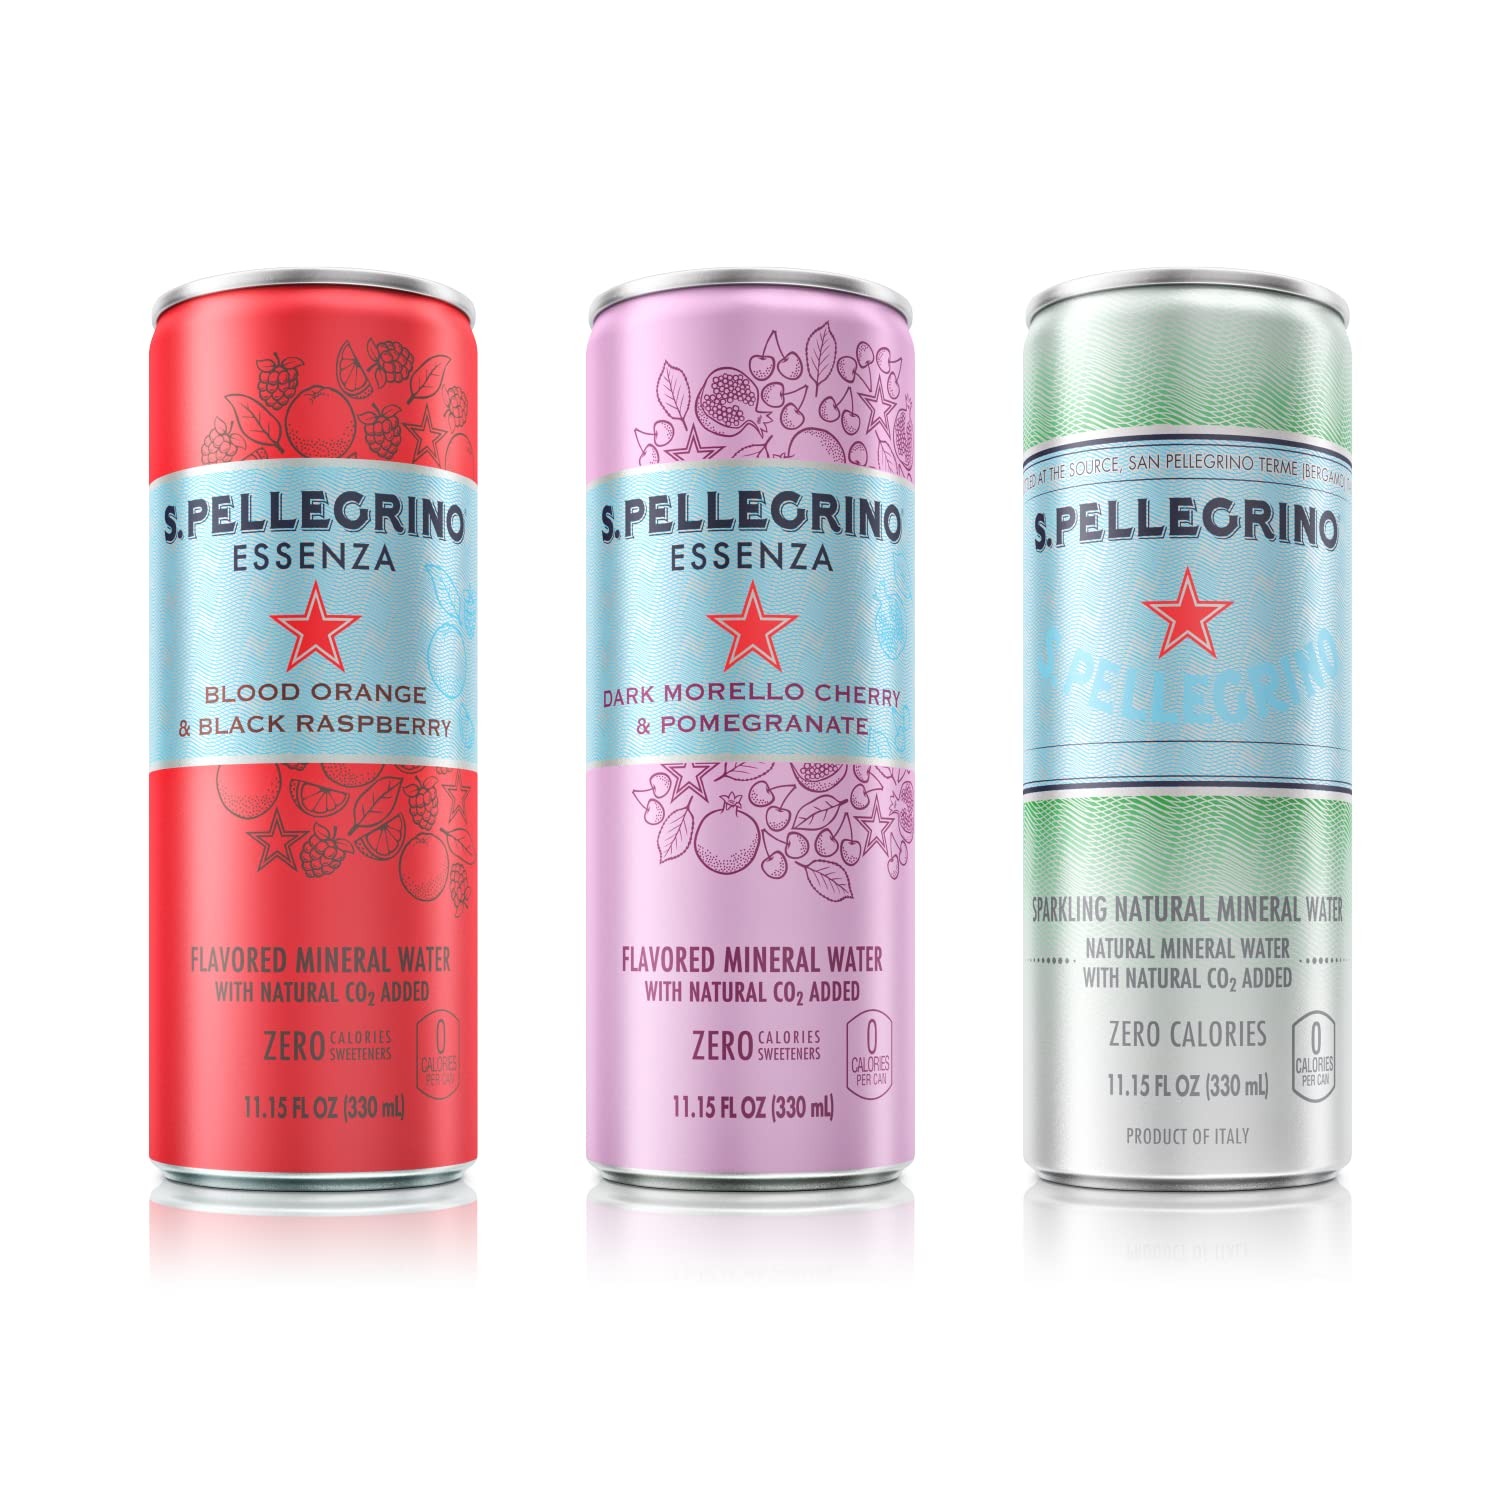
Item Name: S.Pellegrino Essenza Variety Pack - Blood Orange, Dark Morello Cherry, Original (unflavored),11.15 Fl. Oz (Pack of 24)
Bullet Point 1: The same gentle bubbles of S.Pellegrino mixed with a vibrant blend of mediterranean fruit flavors.
Bullet Point 2: The delicate, unique flavors make S.Pellegrino Essenza the perfect food partner and adds a tasty twist to your dishes without adding any calories
Bullet Point 3: The unique and premium packaging design allows you to bring a touch of Italian Elegance to every moment in your day
Bullet Point 4: 11.15-Ounce aluminum can, convenient for on-the-go, lunches and easy social gatherings
Bullet Point 5: Treat yourself to an elevated taste experience with our wide range of S.Pellegrino Essenza flavors
Value: 267.6
Unit: Fl Oz

Price: 34.195